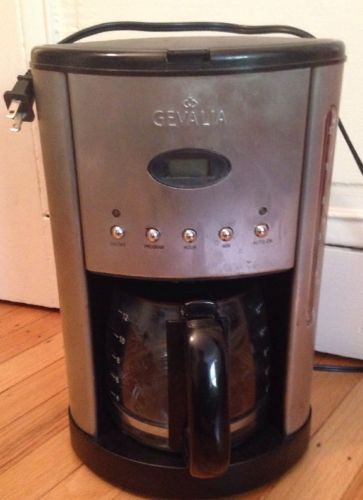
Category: coffee maker